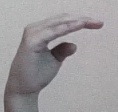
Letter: jeem